Elise Mertens

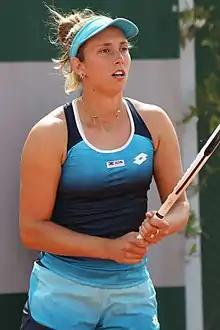
Mertens at the 2022 French Open

Mertens started her 2022 season at the Sydney Tennis Classic where she lost to Daria Kasatkina in the second round. Seeded 19th at the Australian Open, she reached the fourth round where she was defeated by Danielle Collins. Seeded third in doubles, she reached the semifinals with Veronika Kudermetova where they lost to eventual champions Krejčíková and Siniaková.